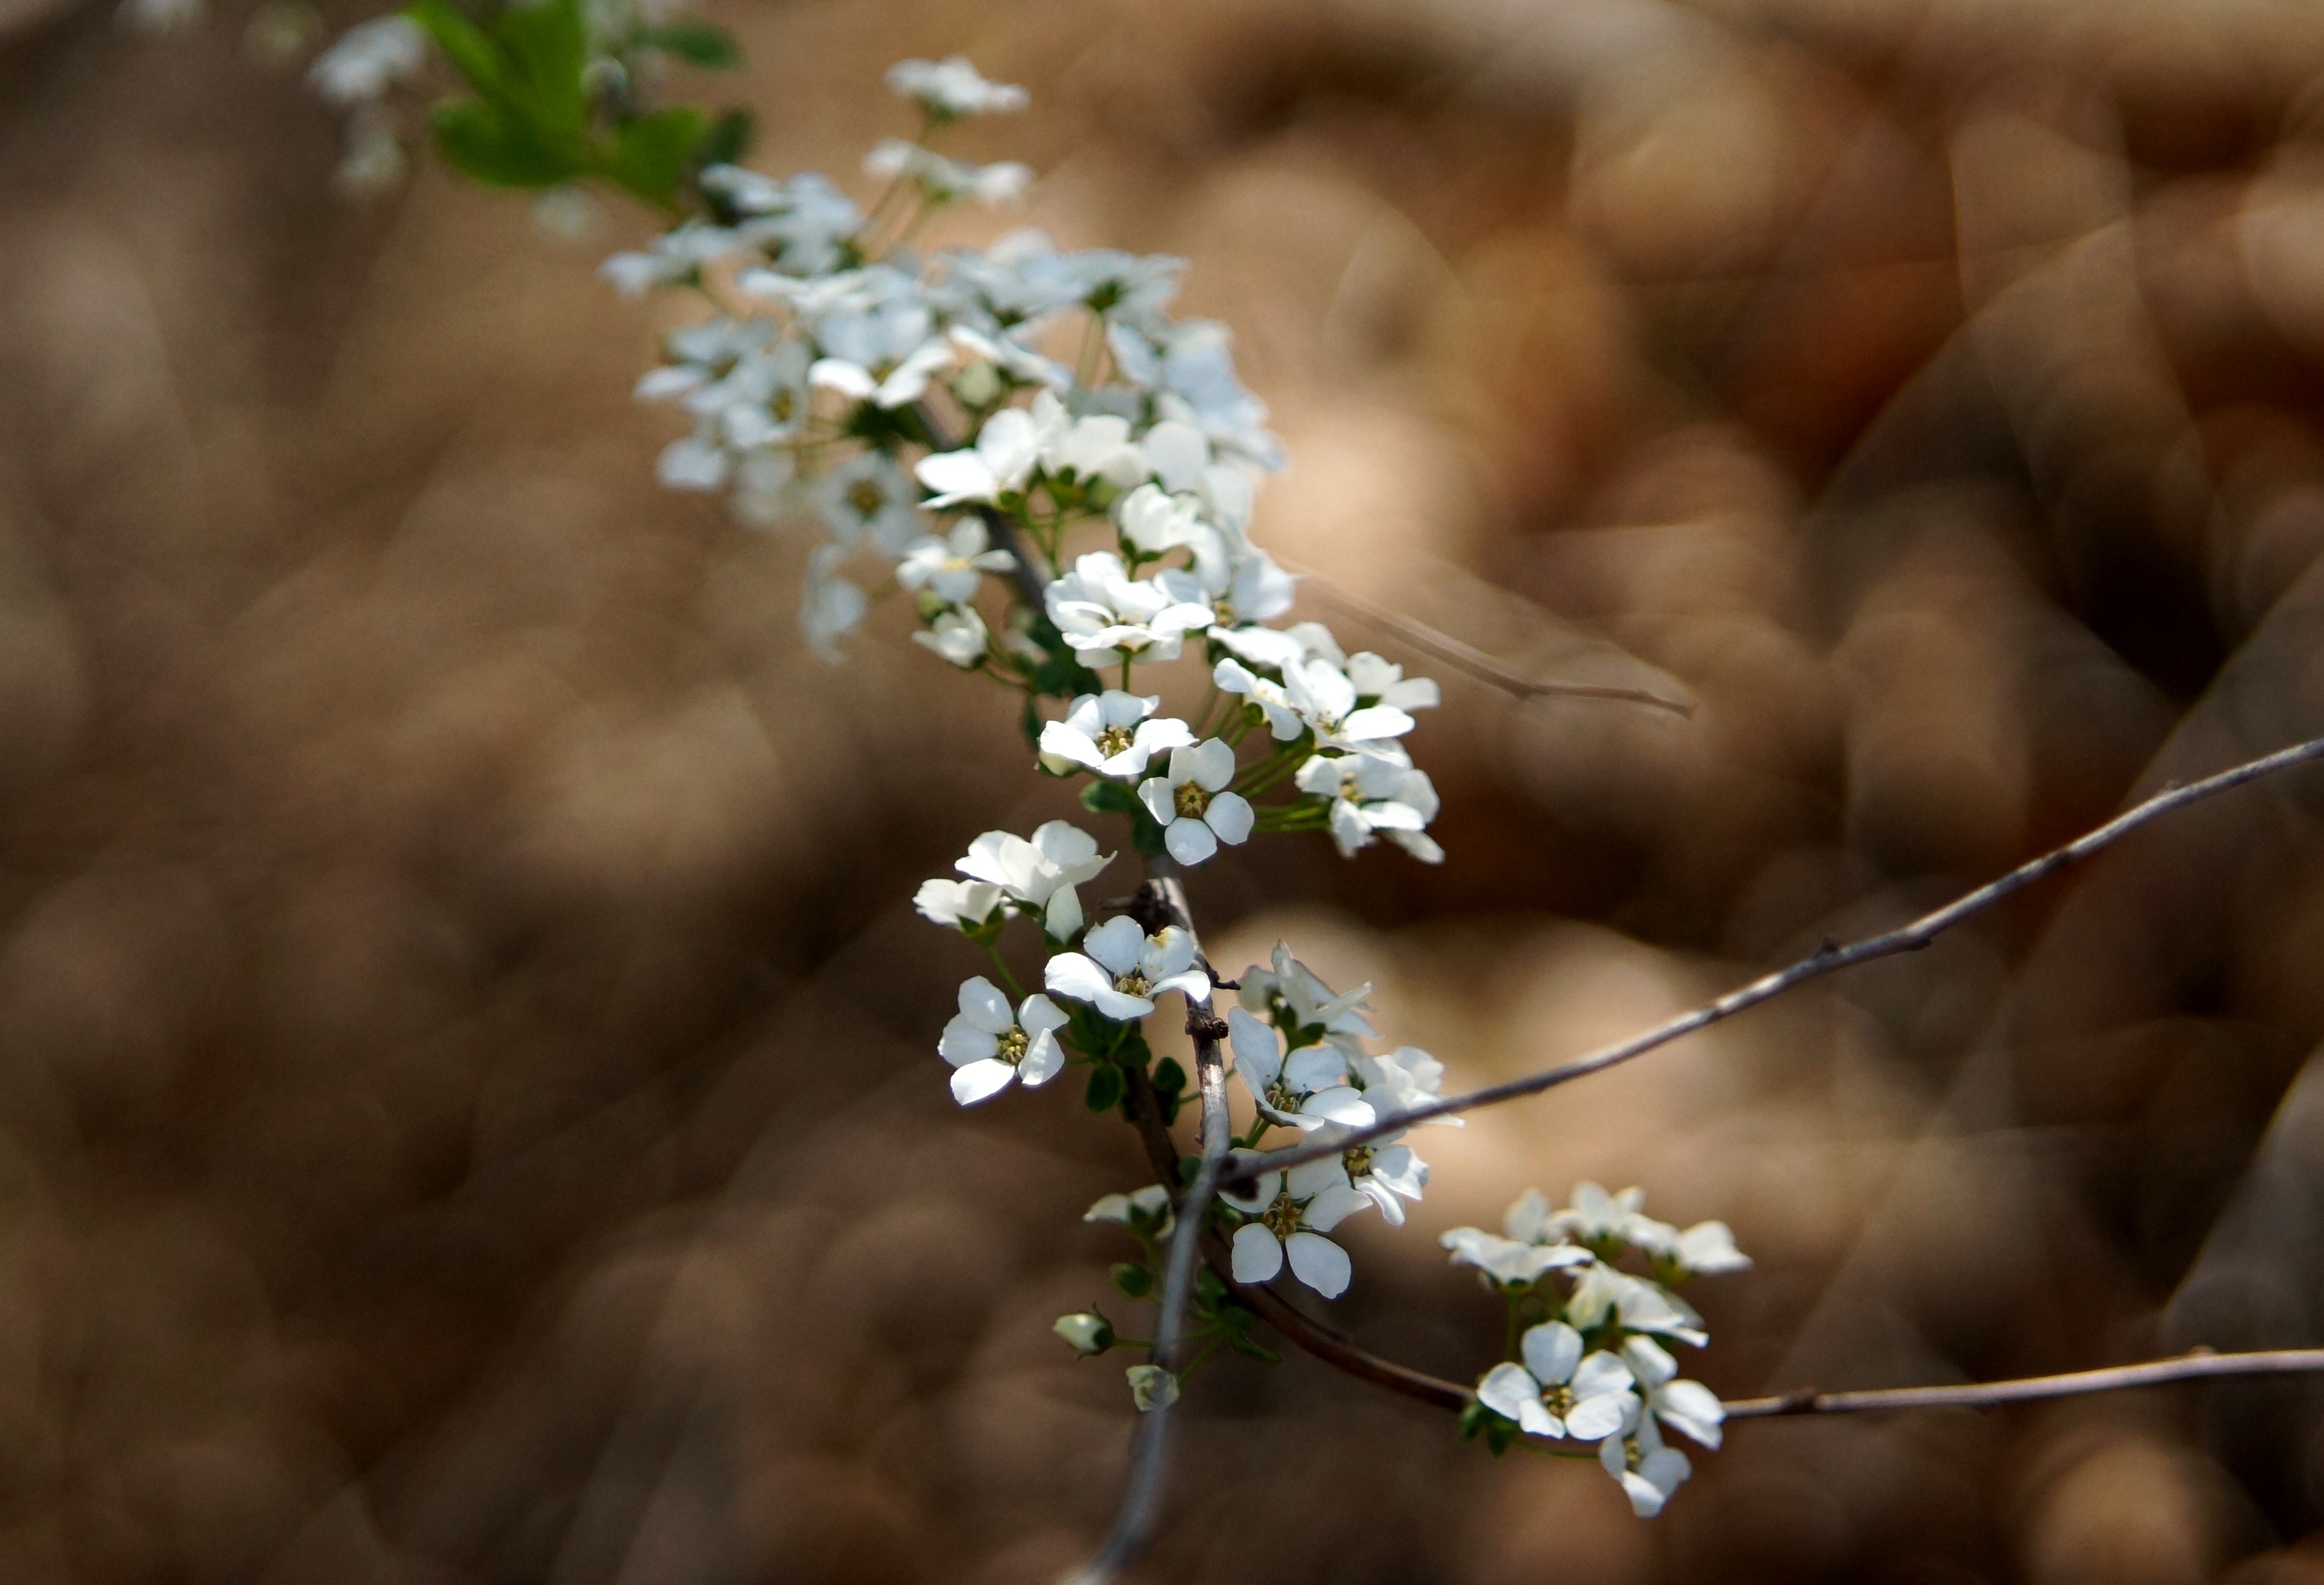
tree, nature, branch, blossom, plant, photography, leaf, flower, frost, food, spring, produce, autumn, botany, flora, season, twig, flowers, close up, macro photography, flowering plant, land plant, hagi flower